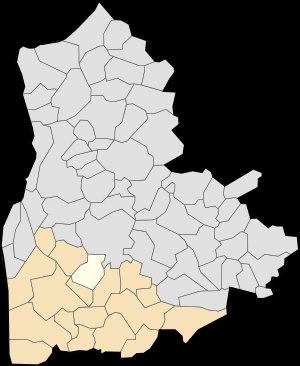
Hesdin-l'Abbé est une commune française située dans le département du Pas-de-Calais en région Hauts-de-France.